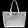
Label: Bag